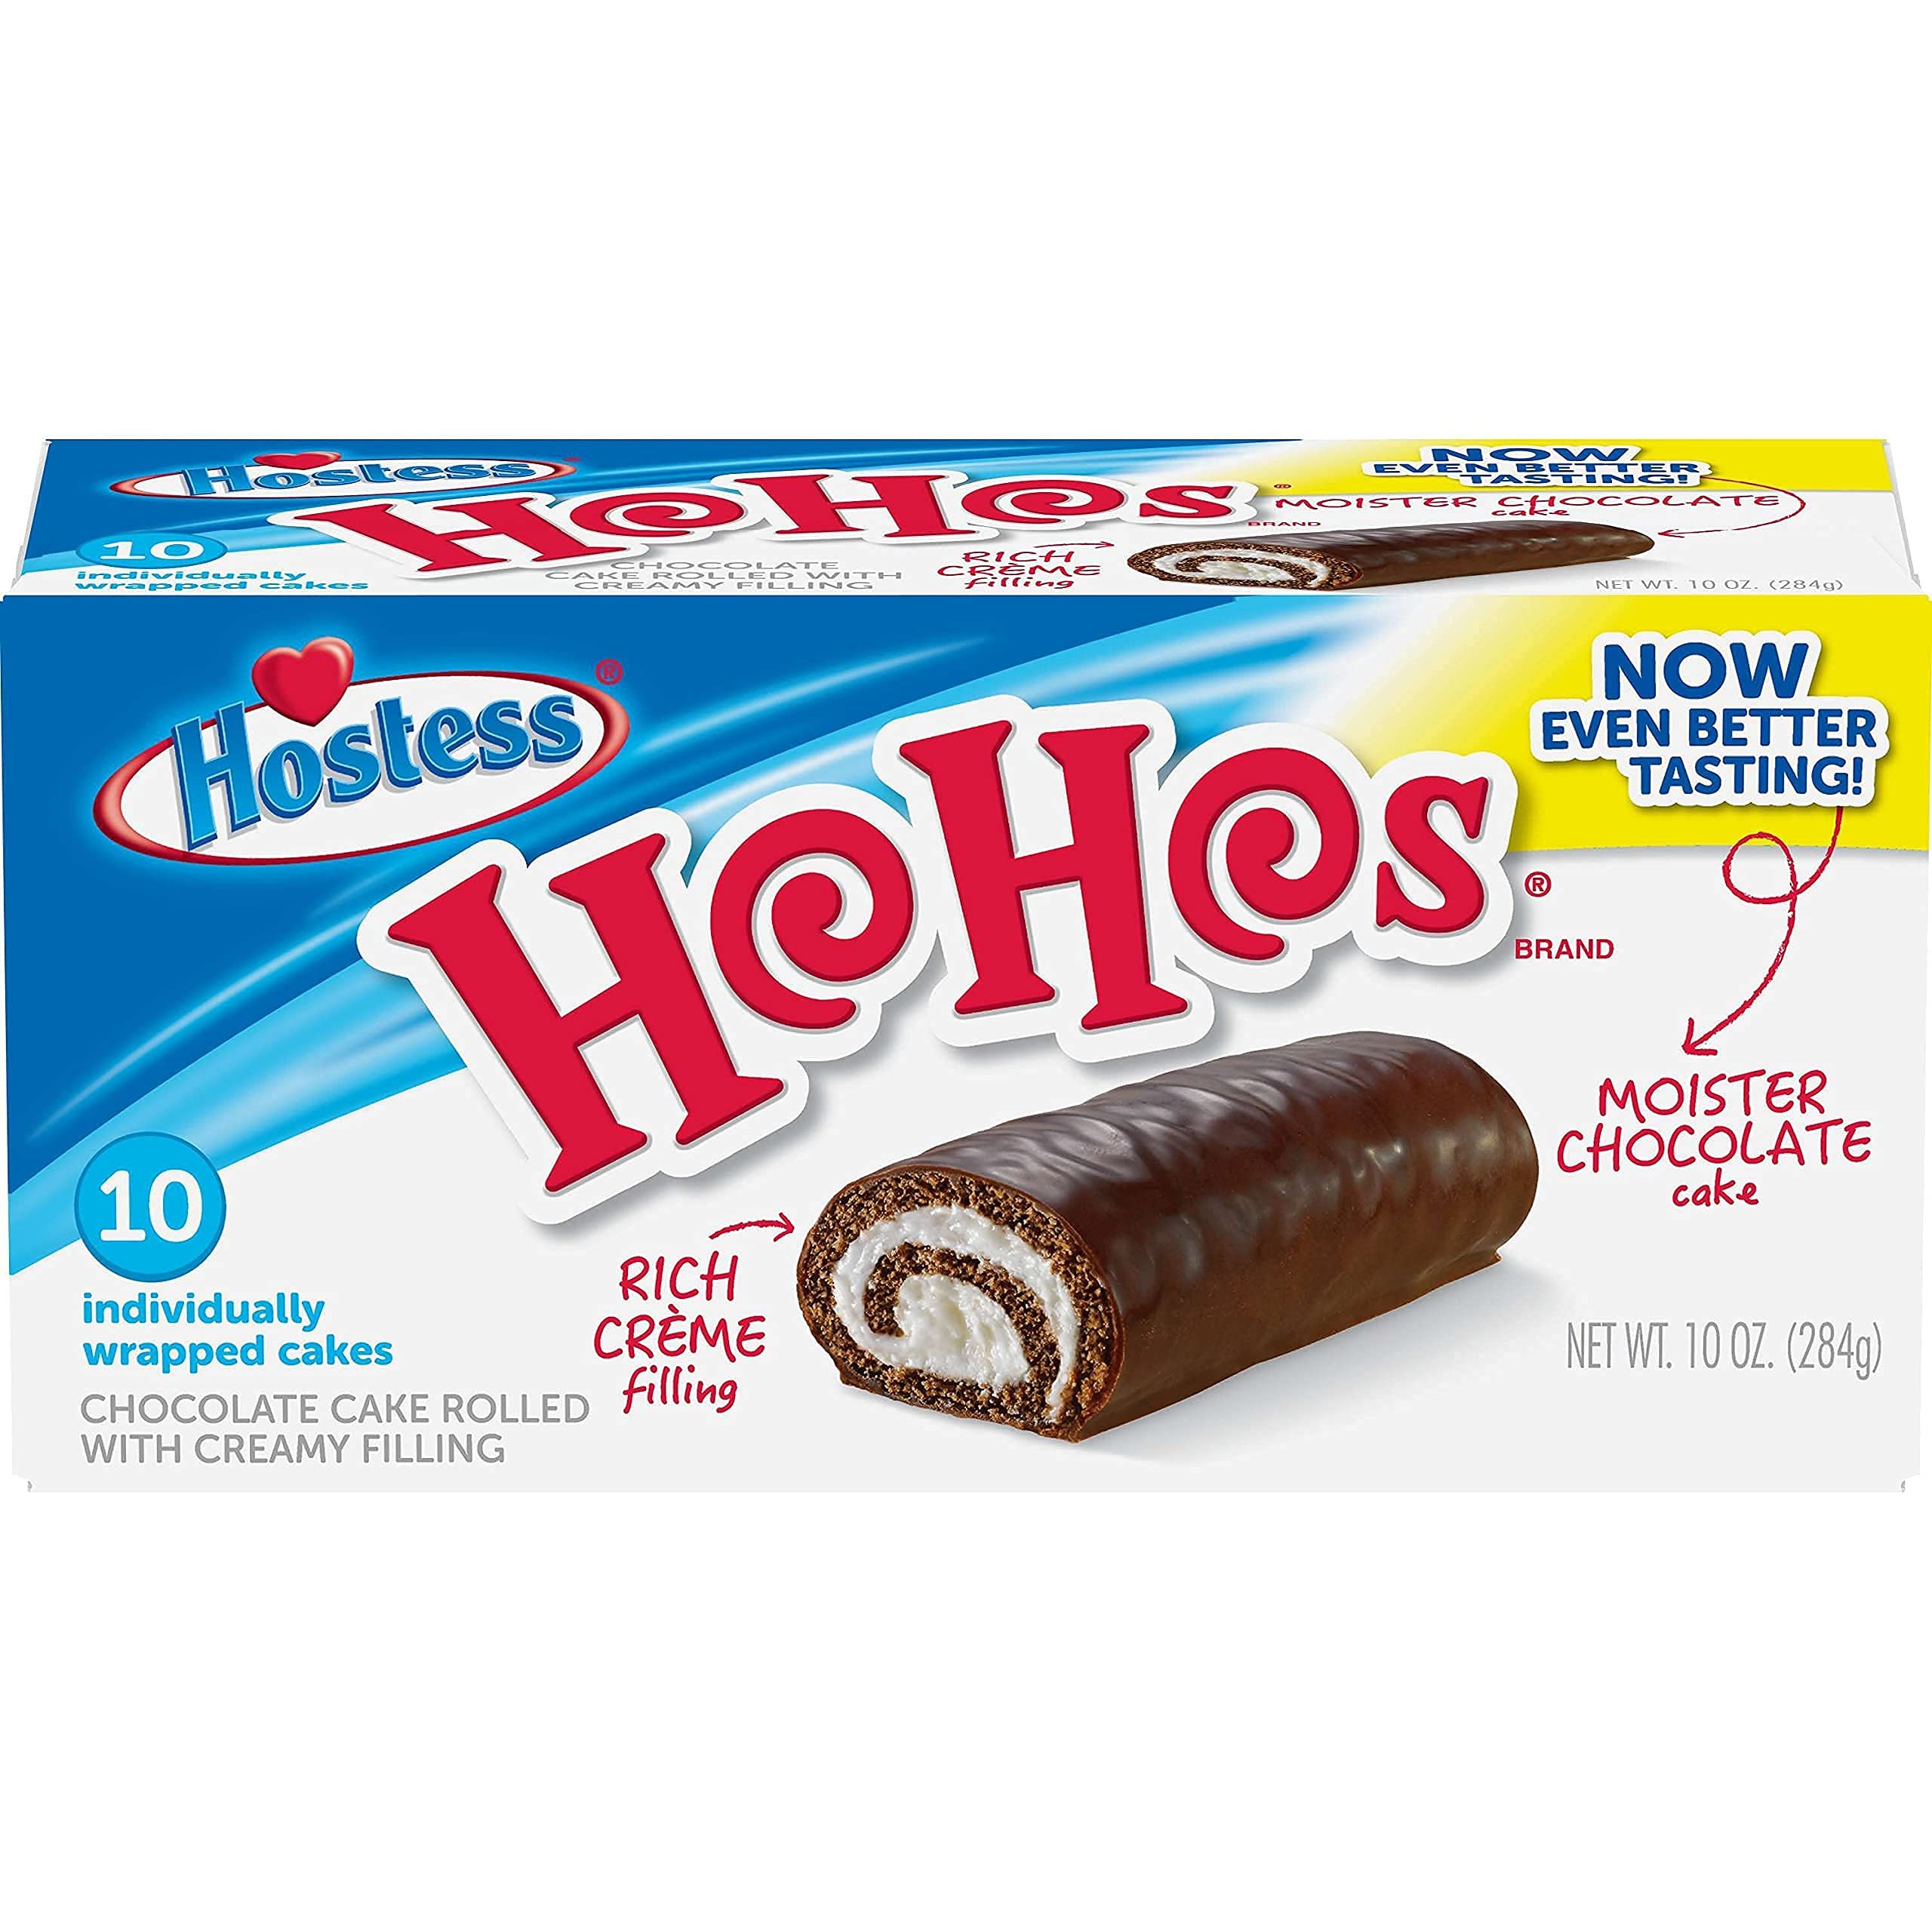
Item Name: Hostess Ho Hos | 10 Count | 10 Ounce | Pack of 2 (20 Total Ho Hos)
Value: 20.0
Unit: Ounce

Price: 16.545